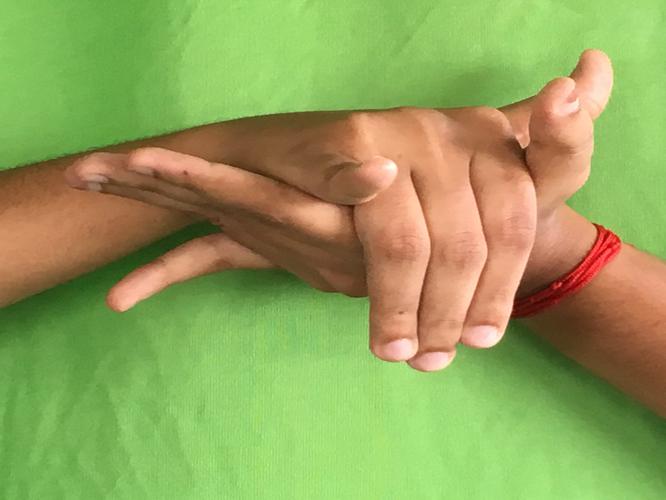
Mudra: Kurma
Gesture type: double_hand